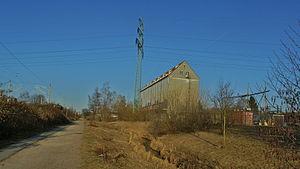
Hambourg (Tonndorf), Allemagne: La Rahlau près du Doraustieg